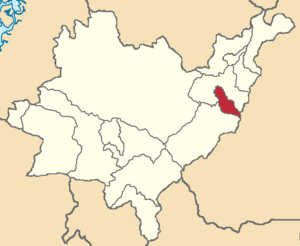
Chordeleg est un canton d'Équateur situé dans la province d'Azuay.